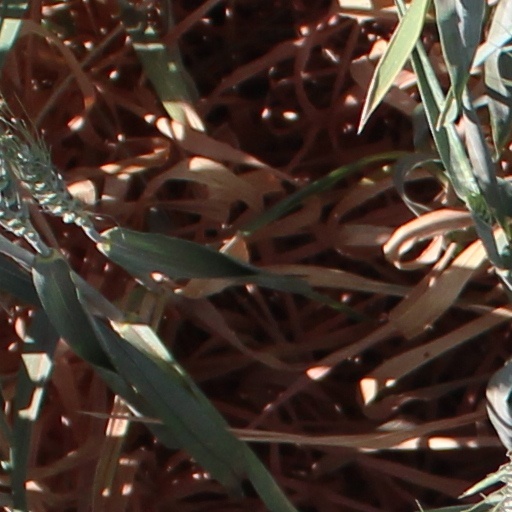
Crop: wheat